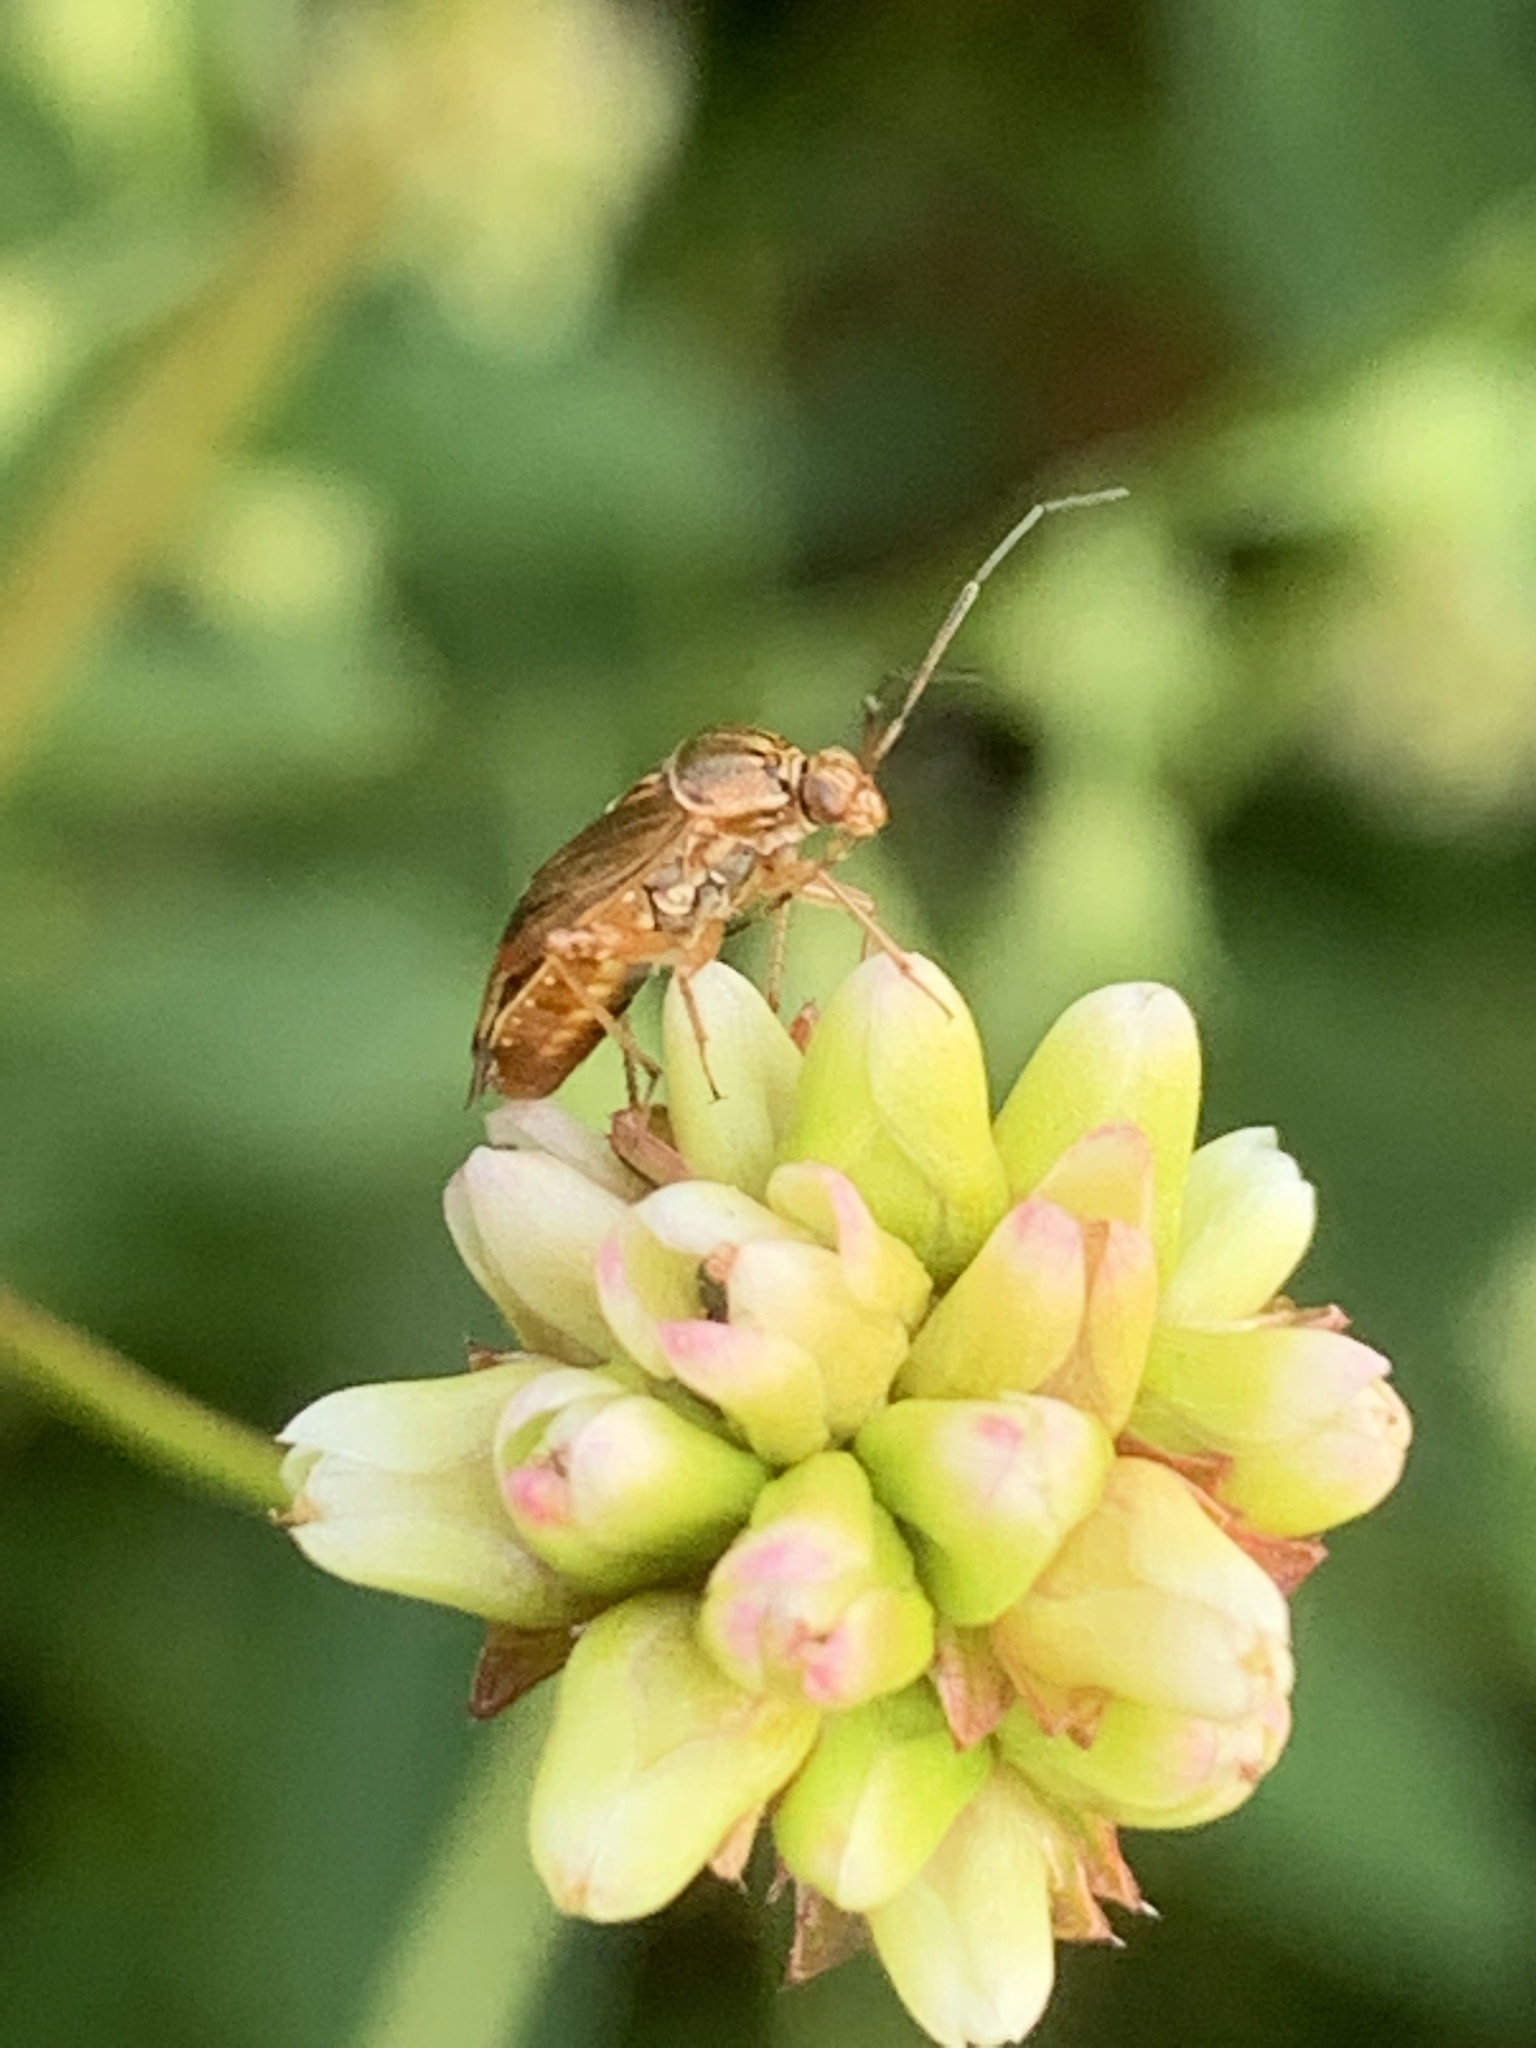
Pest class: lygus_bug